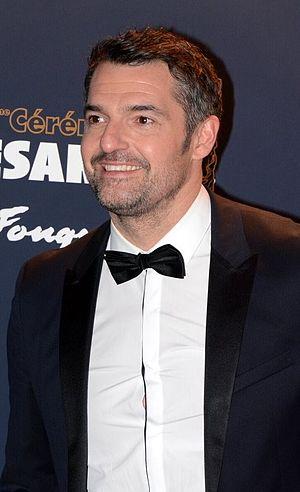
Arnaud Ducret à la cérémonie des César